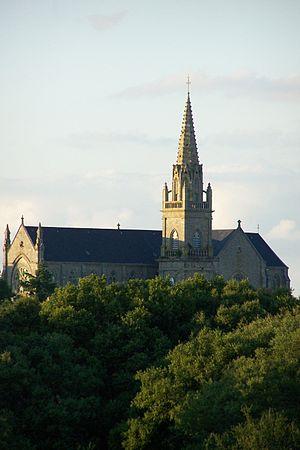
La liste des églises du Morbihan recense de manière exhaustive les églises situées dans le département français du Morbihan. Il est fait état des diverses protections dont elles peuvent bénéficier, et notamment les inscriptions et classements au titre des monuments historiques.
Plouhinec [pluinɛk] est une commune française située au sud-ouest du département du Morbihan en région Bretagne. Elle appartient au canton de Pluvigner.